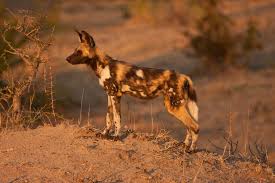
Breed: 211-n000025-African_hunting_dog